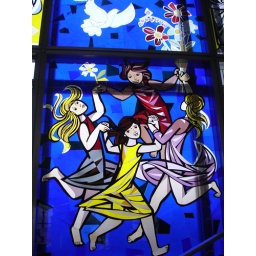
ESMT stained glass window by Walter Womacka